Finger joint

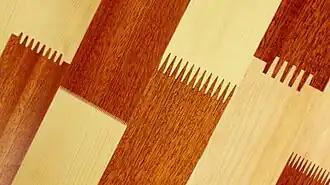
A number of different finger joint profiles used decoratively

A finger joint, also known as a comb joint, is a woodworking joint made by cutting a set of complementary, interlocking profiles in two pieces of wood, which are then glued. The cross-section of the joint resembles the interlocking of fingers between two hands, hence the name "finger joint". The sides of each profile increases the surface area for gluing, resulting in a strong bond, stronger than a butt joint but not very visually appealing. Finger joints are regularly confused with box joints, which are used for corners of boxes or box-like constructions.